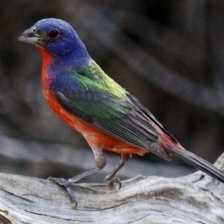
Species: PAINTED BUNTING
Scientific name: PASSERINA CIRIS
ImageNet parent category: indigo_bunting